Show-ha Shoten!

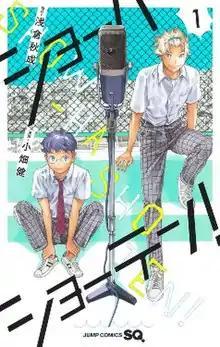
First volume cover, featuring Azemichi Shijimi (left) and Taiyo Higashikata (right)

is a Japanese manga series written by Akinari Asakura and illustrated by Takeshi Obata. It follows high school students Azemichi Shijimi and Taiyo Higashikata as they aim to become the best comedy duo in Japan. "Show-ha Shoten!" has been serialized monthly in Shueisha's "Jump Square" magazine since October 2021, with the chapters collected into ten volumes as of May 2025. Viz Media has licensed the series for English release in North America.